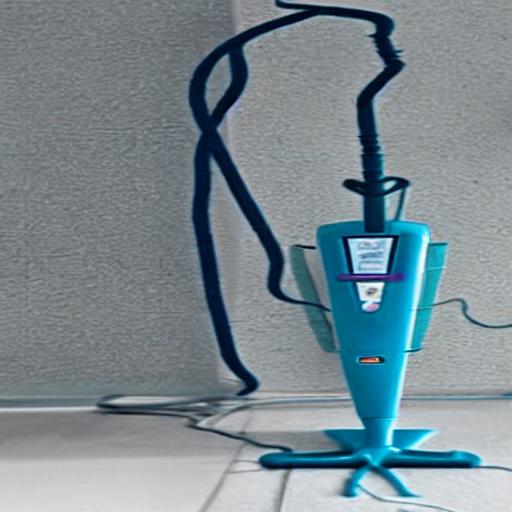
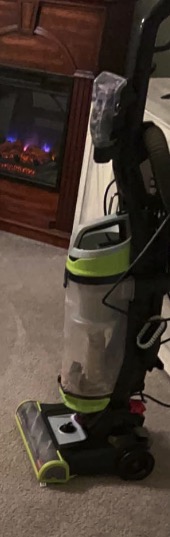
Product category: items_vacuum
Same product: no